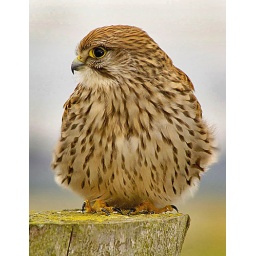
A female Kestrel perched on a bridge at the entrance to Elmley RSPB reserve in Kent